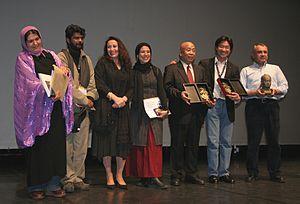
Le 13ᵉ Festival international des cinémas d'Asie de Vesoul.